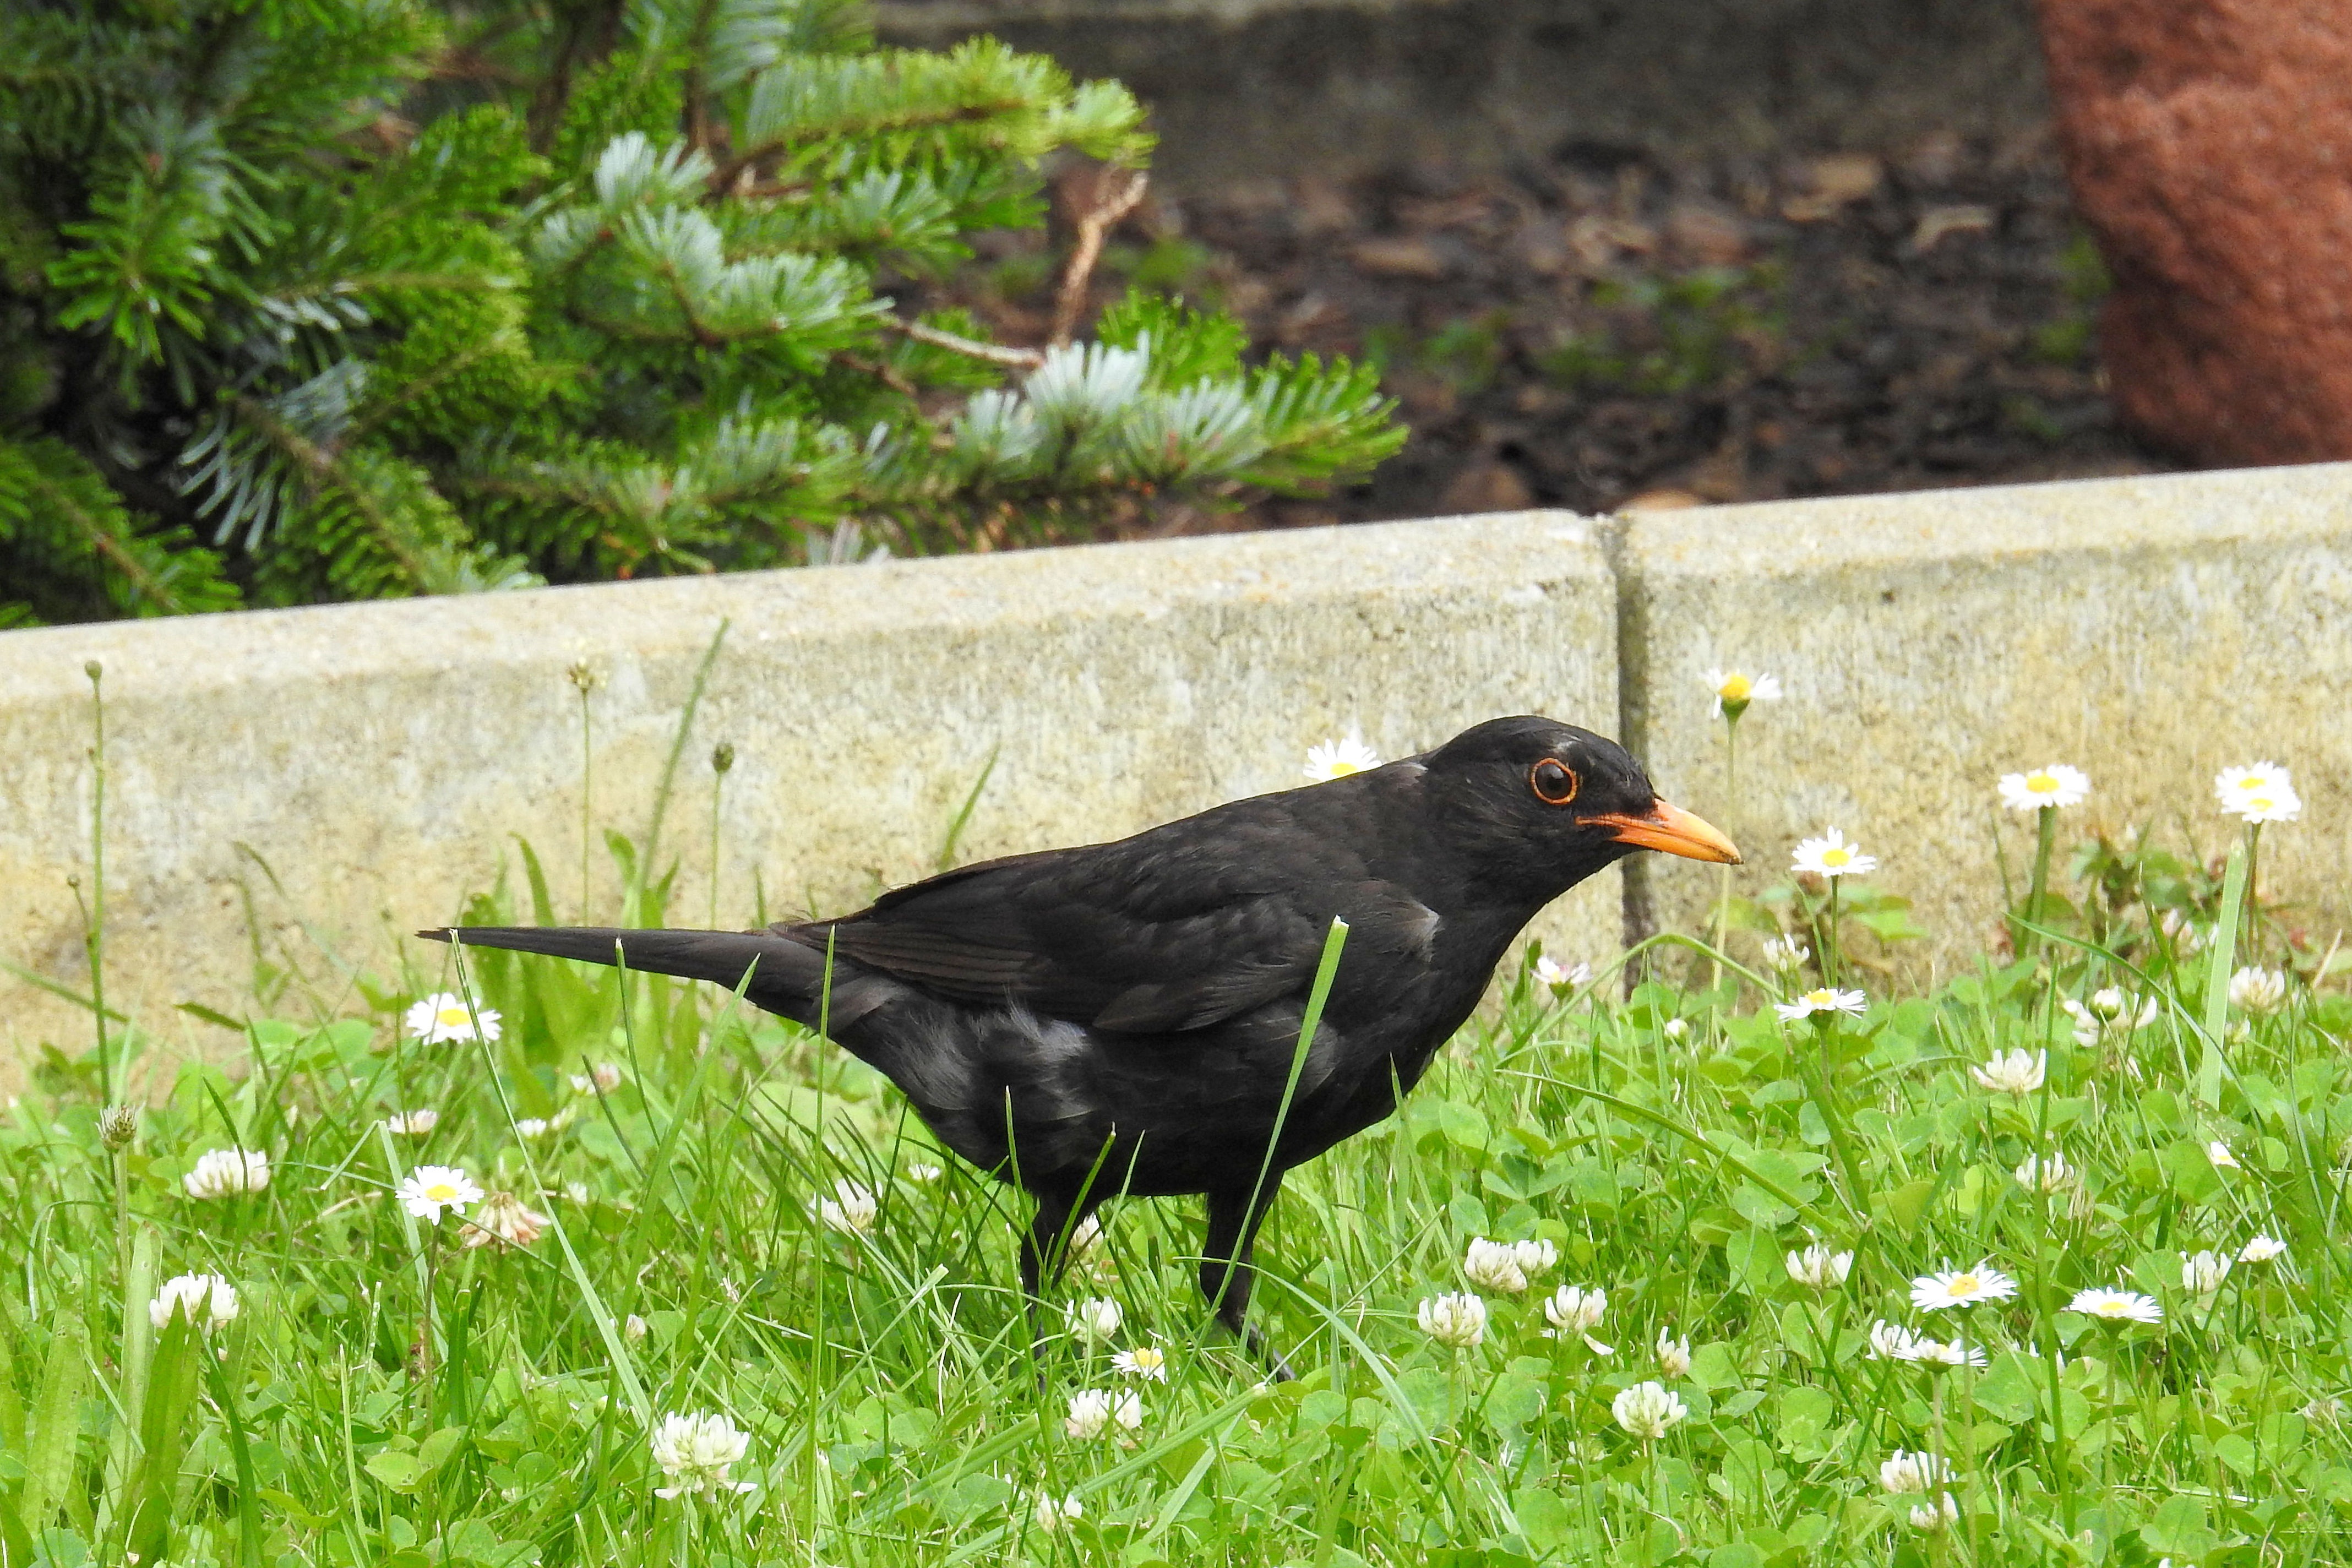
bird, wildlife, beak, black, fauna, vertebrate, blackbird, blackbird male, perching bird